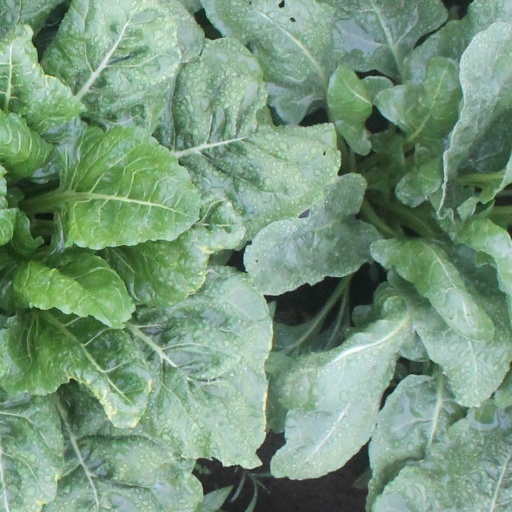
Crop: sugar beet